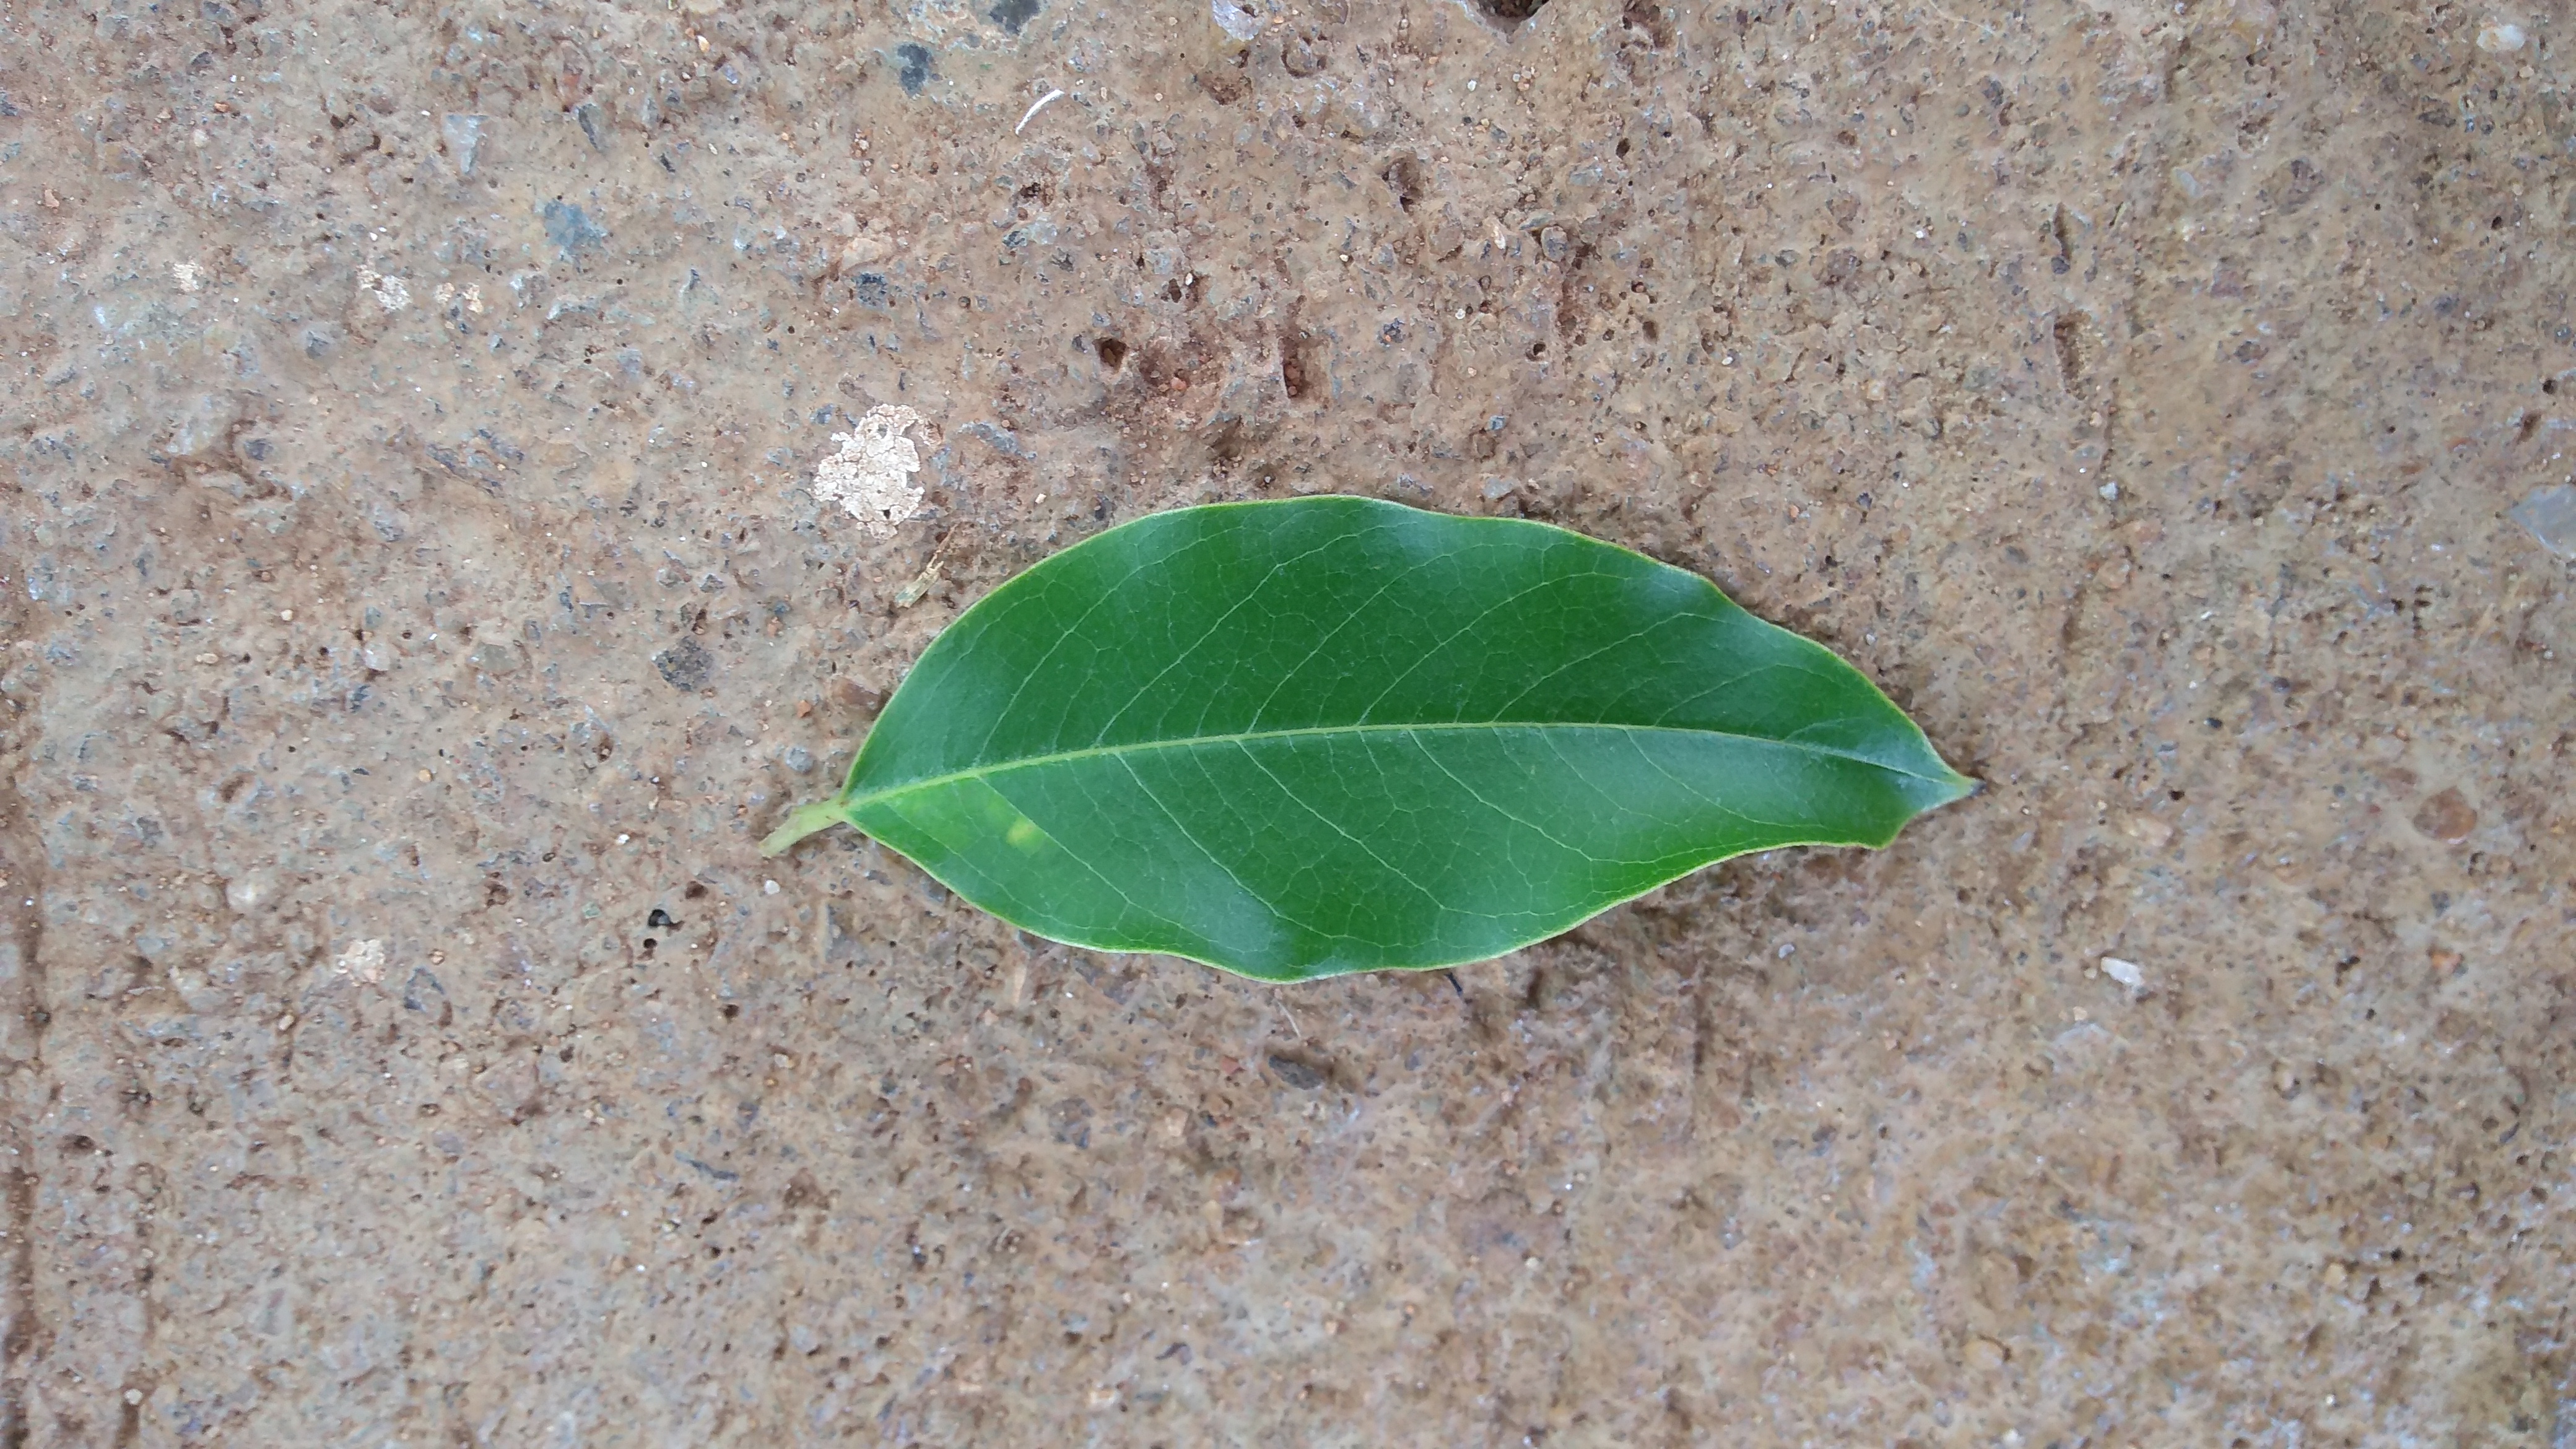
Plant: Sampige